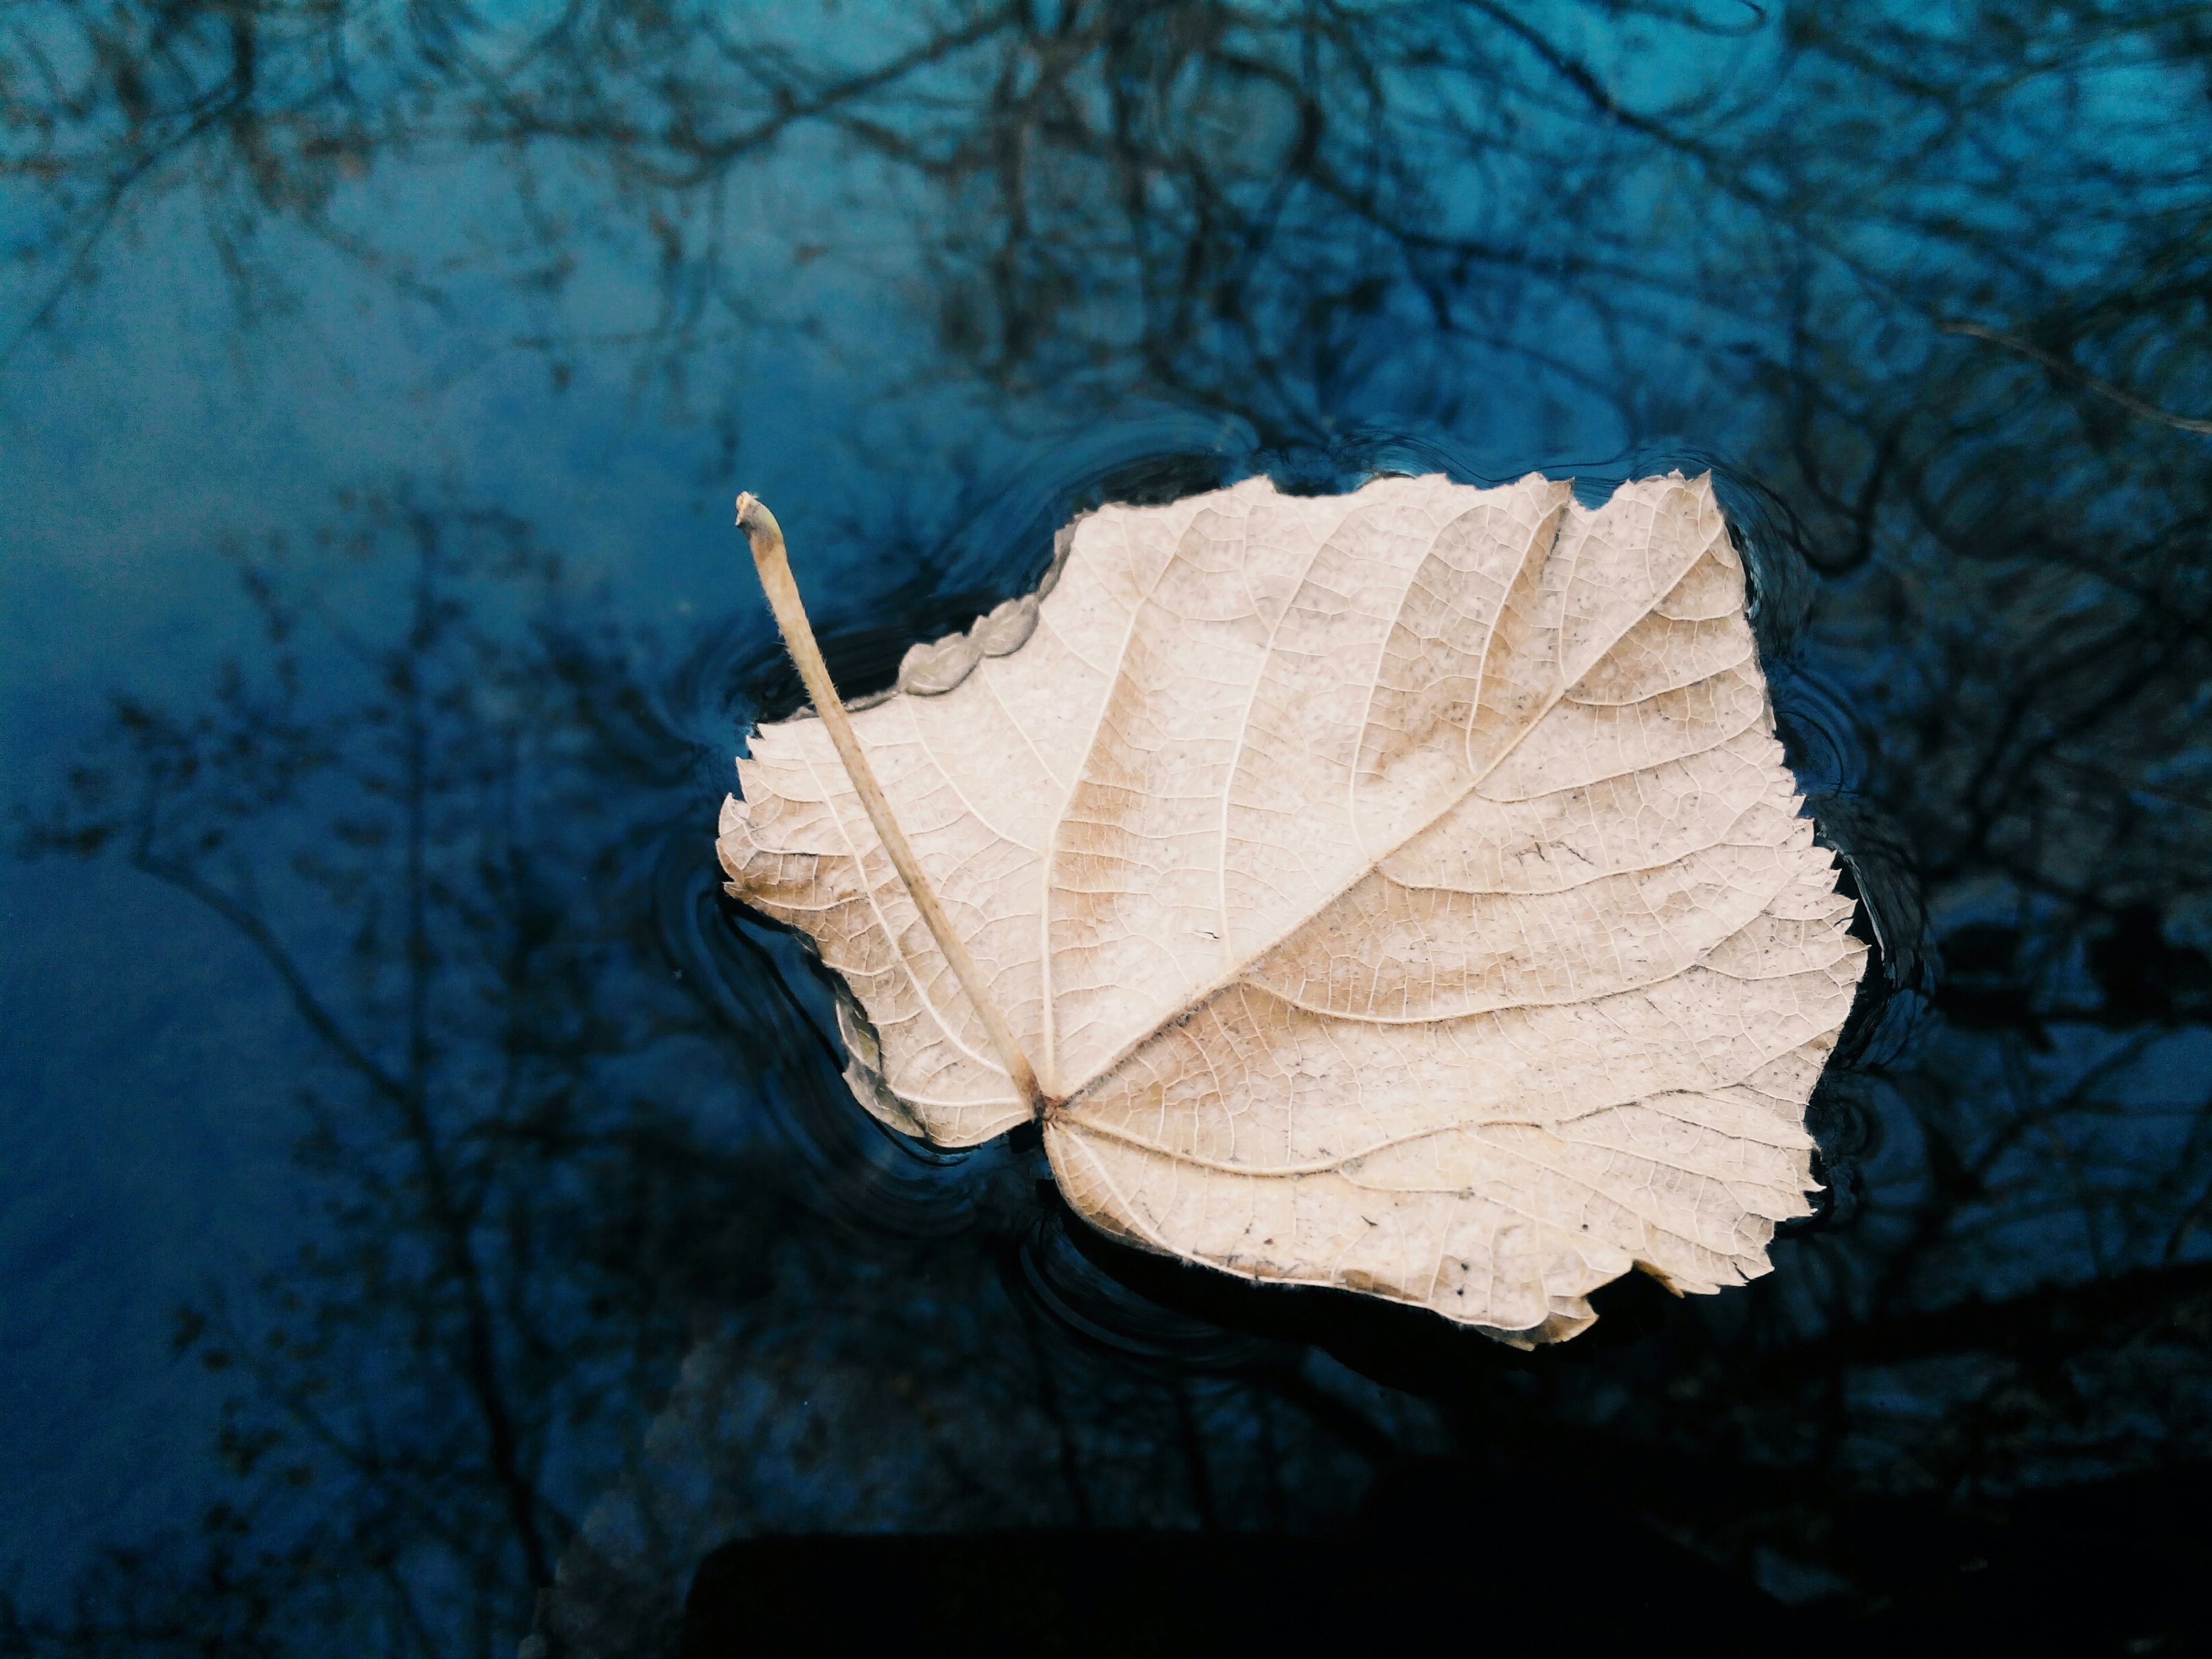
landscape, tree, water, nature, branch, winter, light, plant, sky, photography, sunlight, texture, leaf, flower, lake, frost, river, green, reflection, color, autumn, blue, flora, season, close up, sheet, trees, outdoors, yellow leaves, macro photography, reflection in the water, autumn day, quiet river, small river, autumn beach, autumn on the river, woody plant